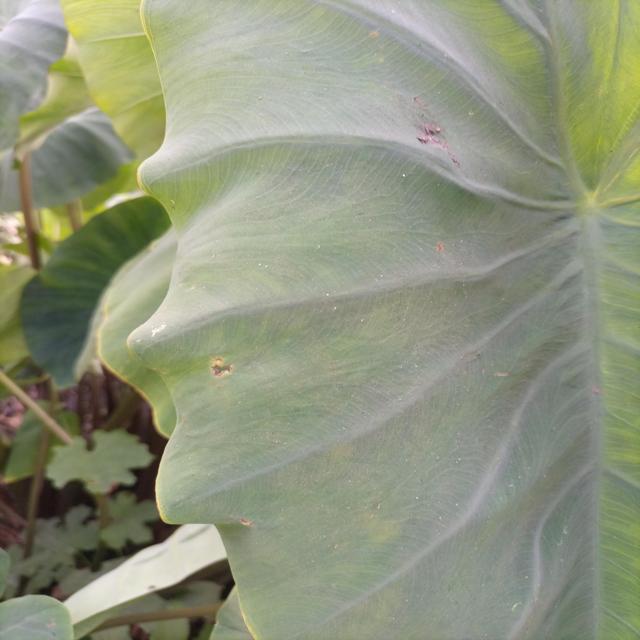
Label: Early_Blight